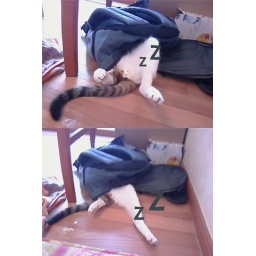
cat passed out in a bag